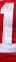
Number: 1